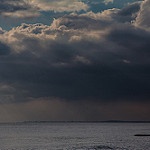
Label: sea